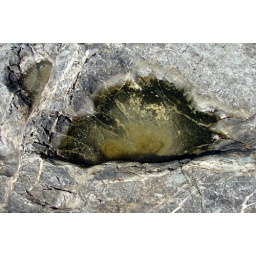
small tidal pool in the rocks at Pacific Rim National Park, on the west coast of Vancouver Island